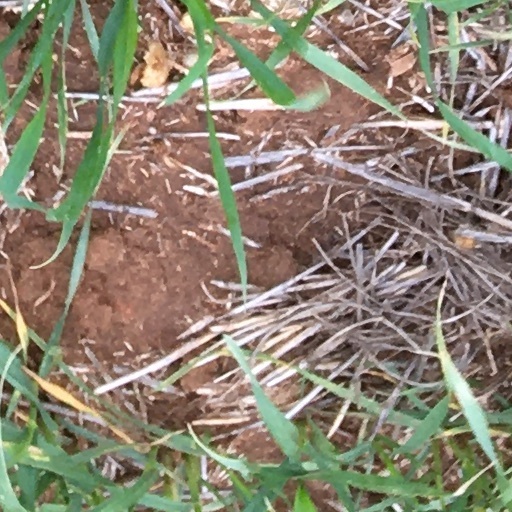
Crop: wheat